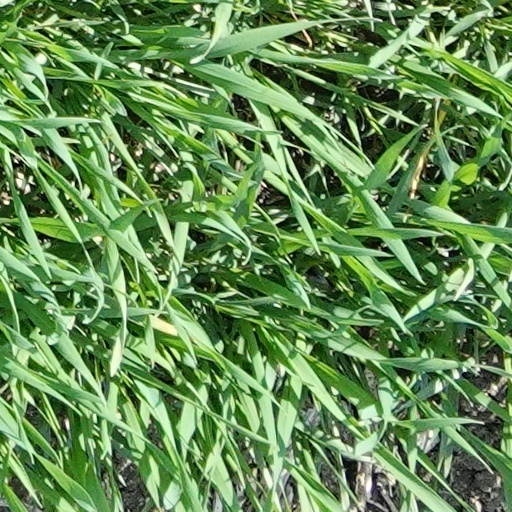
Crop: wheat